James W. McMillan

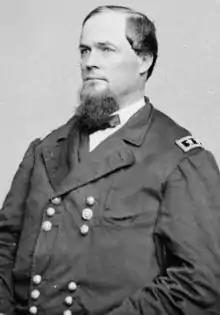
James Winning McMillan in 1865

James Winning McMillan (April 28, 1825 – March 9, 1903) was an American soldier who fought during the Mexican–American War and served as a Union Army general during the American Civil War.